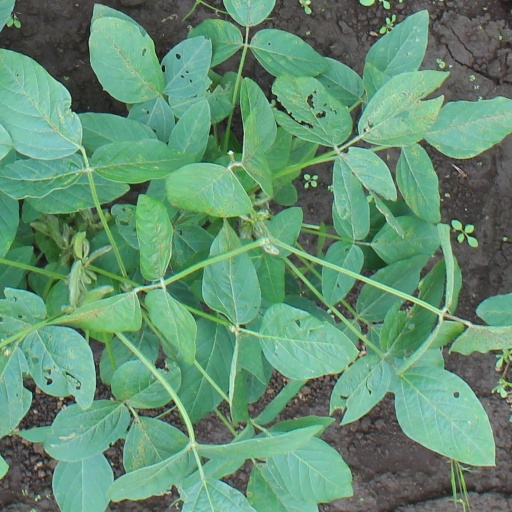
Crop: soybean